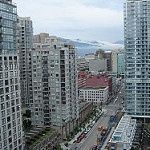
Label: buildings